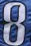
Number: 8